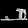
Label: Sandal